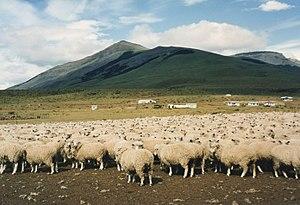
Moutons dans le Parc National Torres del Paine, Chili
La Patagonie, également appelée « Le Grand Sud », désigne une région géographique appartenant au cône Sud située dans la partie méridionale de l'Amérique du Sud et partagée entre une partie chilienne à l'ouest et une partie argentine à l'est. La Patagonie comprend donc principalement le sud de l’Argentine et le sud du Chili, pour une superficie d'environ 800 000 kilomètres carrés. Ces deux régions, séparées par la cordillère des Andes, abritent des paysages contrastés de montagnes, de glaciers, de pampa, de forêts subpolaires, de littoraux, d'îles et d'archipels. Elles sont habitées depuis plus de dix mille ans par les Sud-Amérindiens, tels les Mapuches, et ont été décrites pour la première fois par l'Italien Antonio Pigafetta dans son récit, publié en 1525, de la première circumnavigation, une expédition entreprise par le navigateur portugais Fernand de Magellan et achevée, après la mort de celui-ci, par l'espagnol Juan Sebastián Elcano. Après une colonisation lente et difficile, une partie de la population autochtone aujourd'hui est métissée qu'on peut qualifier de « sudaméricano-européenne ».
Le parc national Torres del Paine est un parc national du Chili situé entre la cordillère des Andes et la steppe de Patagonie. Administrativement, il appartient à la XIIᵉ région de Magallanes et de l'Antarctique chilien et à la province de Última Esperanza.